Tahmuras

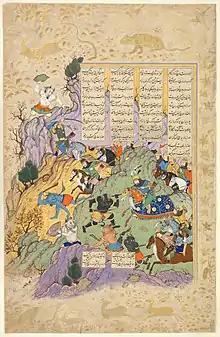
"Tahmuras Defeating the Divs". Miniature by Reza Abbasi from the Shahnameh of Shah Abbas. Qazvin, c. 1590-1600. Chester Beatty Library

Tahmuras or Tahmures (from Avestan "Strong Fox" via ) was the third Shah of the mythical Pishdadian dynasty of Iran according to Ferdowsi's epic poem, the "Shahnameh". He is considered the builder of Merv.